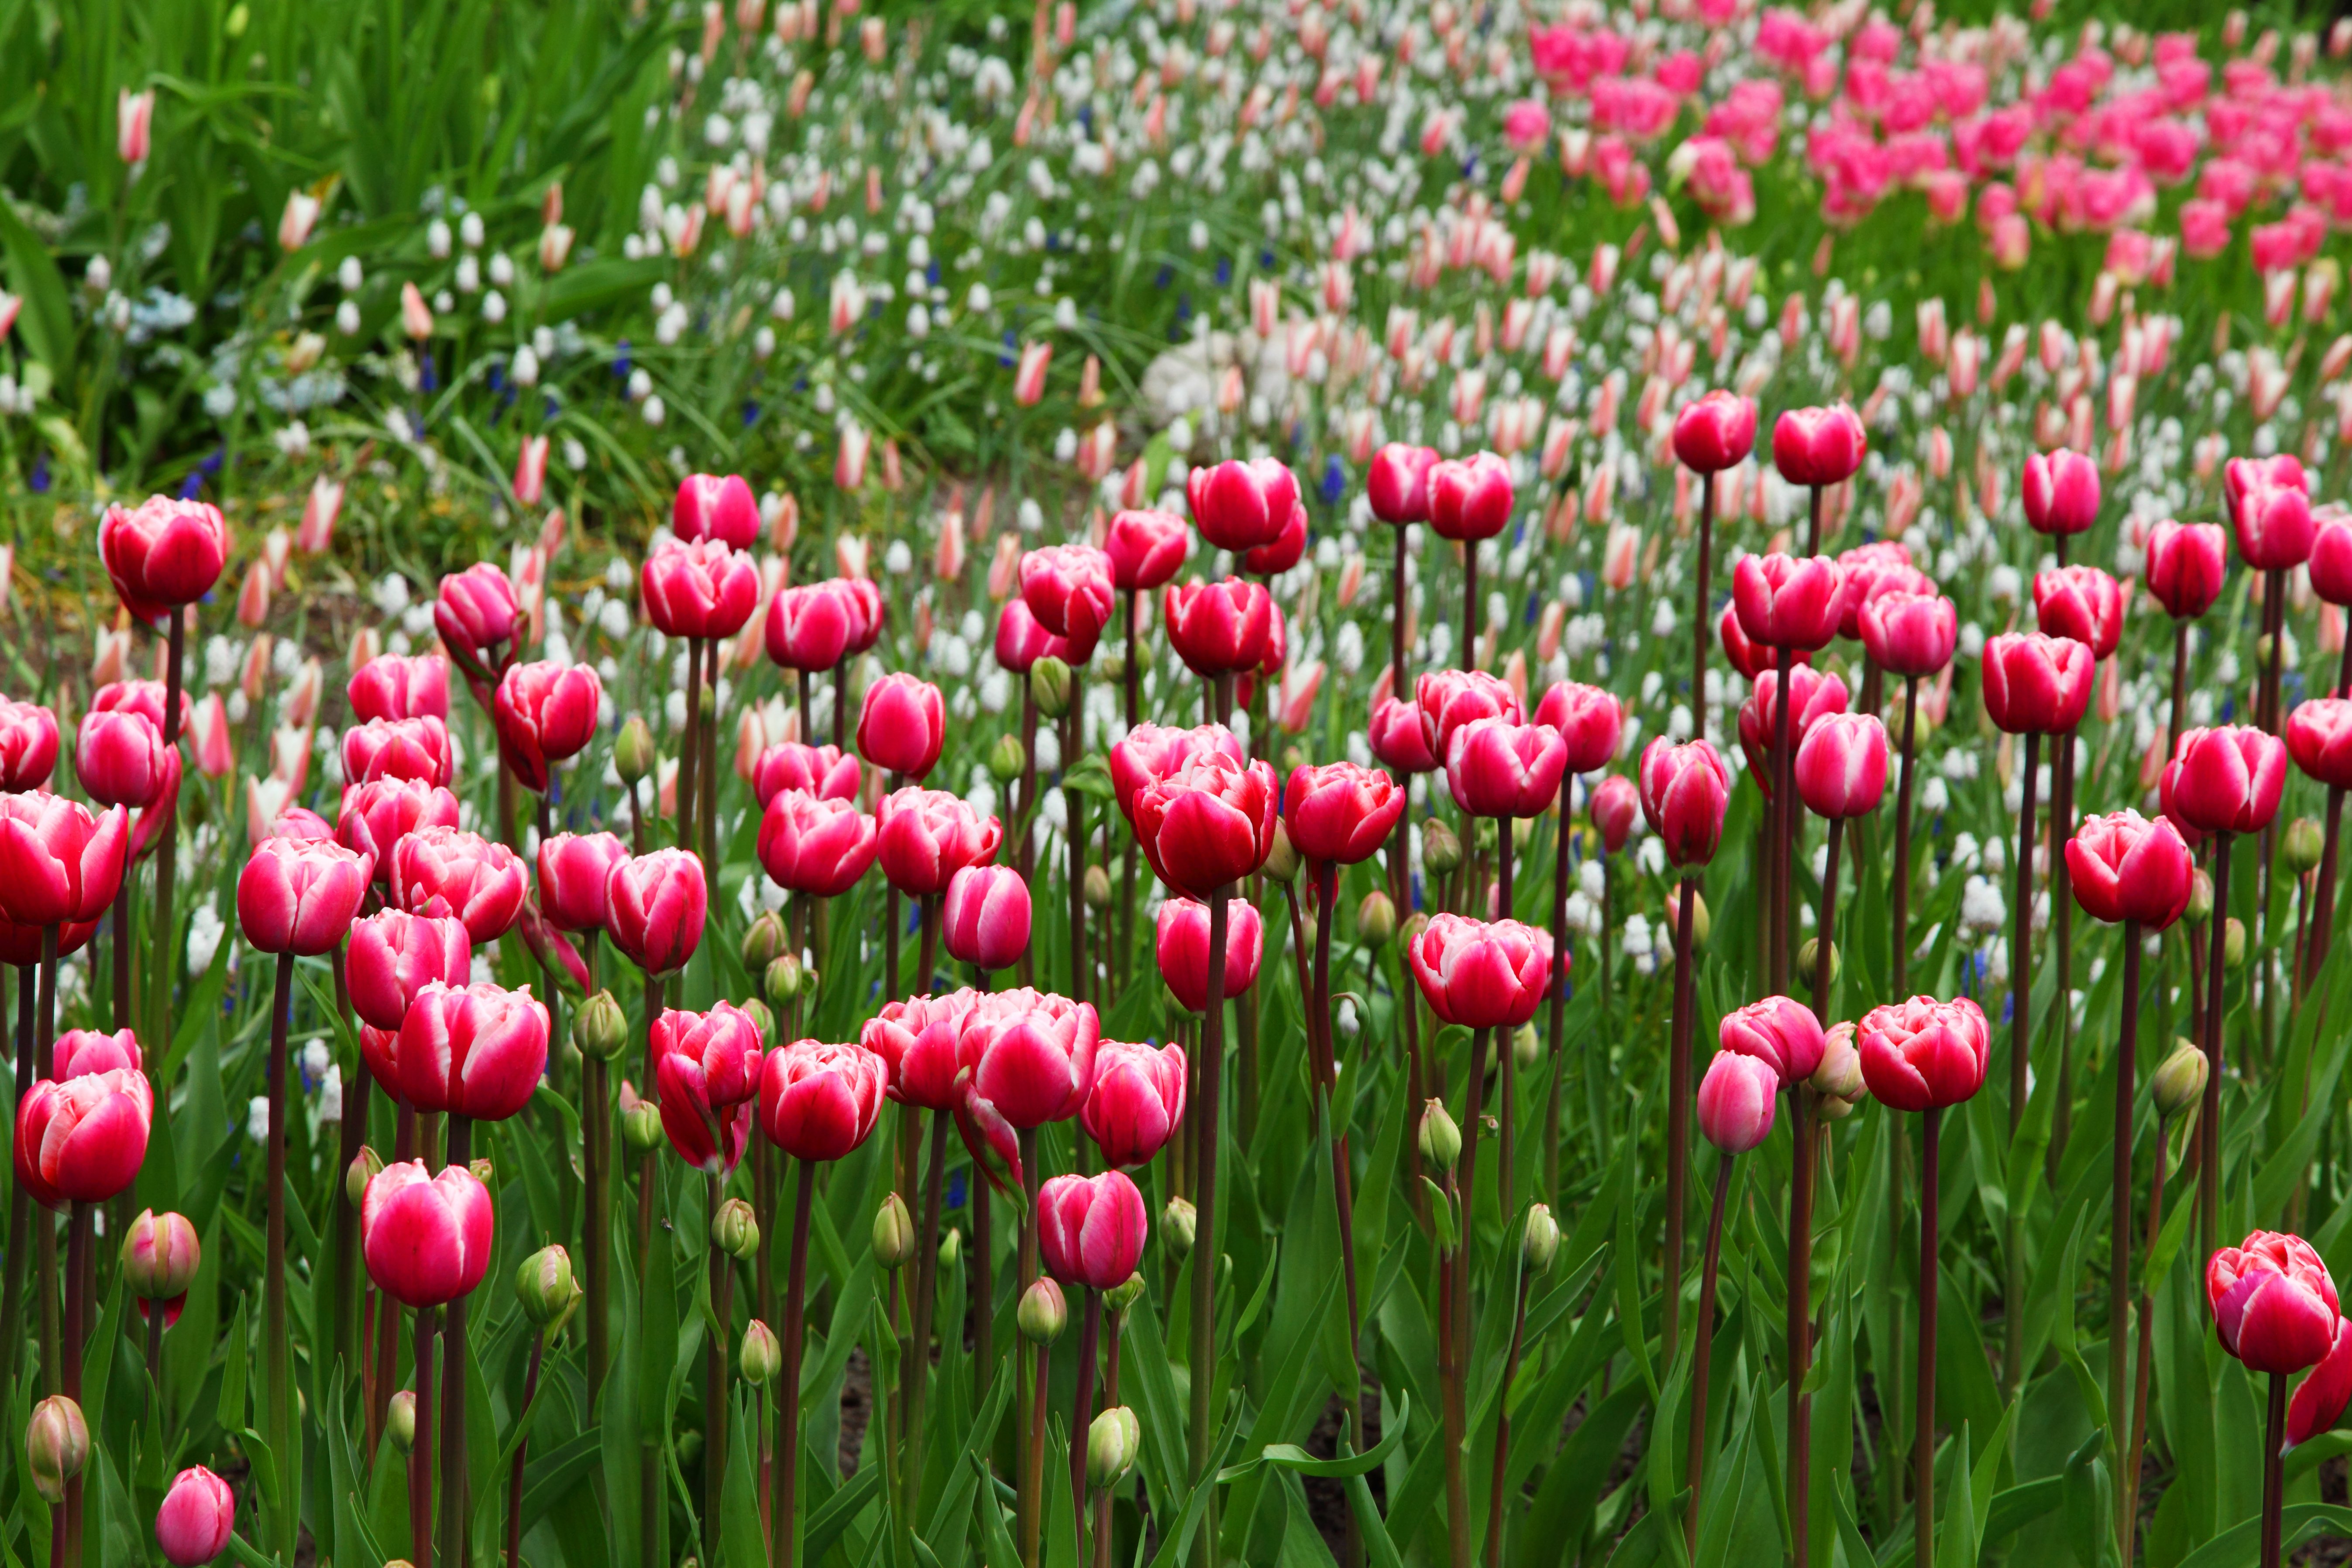
nature, blossom, plant, field, flower, petal, bloom, tulip, botany, flora, flowers, tulips, flowering plant, lily family, land plant